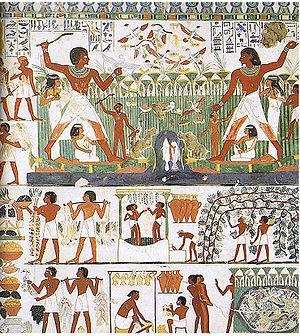
L’histoire de la bande dessinée pour être générale doit au moins être décrite au regard des trois principaux pôles de la création artistique de la bande dessinée, l’Europe qui a vu sa création, les États-Unis à qui nous devons sa popularité et l’Asie qui représente aujourd’hui la plus grosse production de bandes dessinées avec le Japon et la Corée, et remettre la création de la bande dessinée dans le contexte qui l'a vue naître.
La tombe thébaine TT 52 est située à Cheikh Abd el-Gournah, dans la nécropole thébaine, sur la rive ouest du Nil, face à Louxor en Égypte.